A Perfect Day for Love Letters

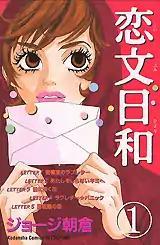
Cover of the first volume of "A Perfect Day for Love Letters" as published by Kodansha

is a Japanese manga short story series written and illustrated by George Asakura. Each story depicts a relationship that revolves around the use of love letters. The stories were originally published by Kodansha in the "shōjo" (aimed at teenage girls) manga magazine "Bessatsu Friend", and collected in two bound volumes. "A Perfect Day for Love Letters" received the Kodansha Manga Award for shōjo manga along with "Oi Piitan!!" by Risa Itou in 2005. A live action film adaptation premiered in Japan on December 4, 2004. It was also adapted into a Japanese television drama in 2014.